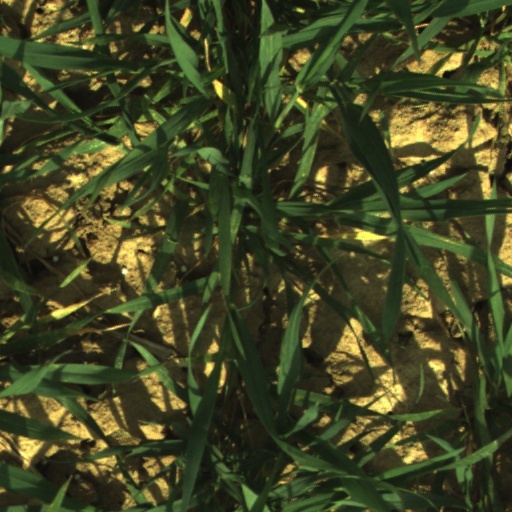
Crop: wheat